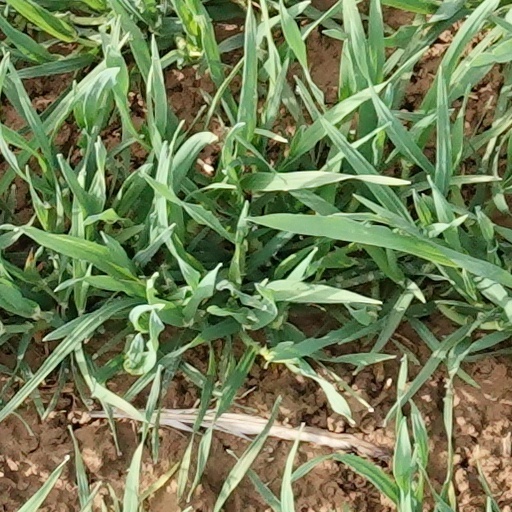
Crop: wheat